Los Estoraques Unique Natural Area

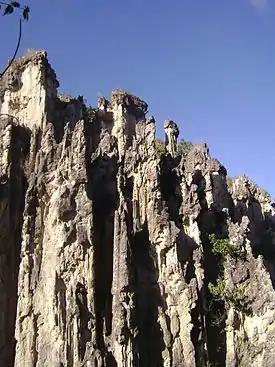
Estoraques in the Beach of Belén

The Los Estoraques Unique Natural Area is one of the smaller national parks, covering only , located in the Cordillera Oriental of Colombia in the Norte de Santander Department. The landscape is shaped by large brownstone pedestals and columns formed by thousands of years of erosion. The area is part of the Catatumbo River basin and elevation range from 1,450 to 1,900 meters above mean sea level. It was declared an "Área Natural Única" (Unique Natural Area) in 1998.